Société Générale

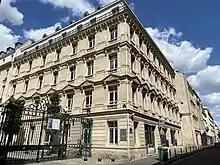
First headquarters built by Société Générale at 56, rue de Provence in Paris

The bank was founded by a group of industrialists and financiers during the Second Empire on 4 May 1864. Its full name was "Société Générale pour favoriser le développement du commerce et de l'industrie en France" ("General Company to Support the Development of Commerce and Industry in France"). The bank's first chairman was the prominent industrialist Eugène Schneider, followed by Edward Charles Blount. By 1870, the bank had 47 branches throughout France, including 15 in Paris. It set up a permanent office in London in 1871.